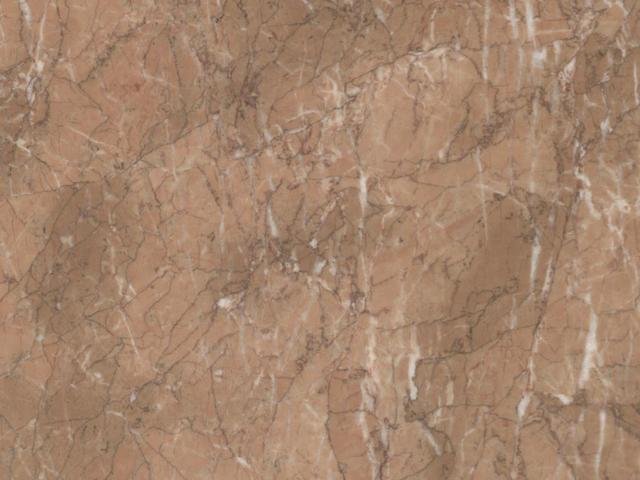
Texture: marbled